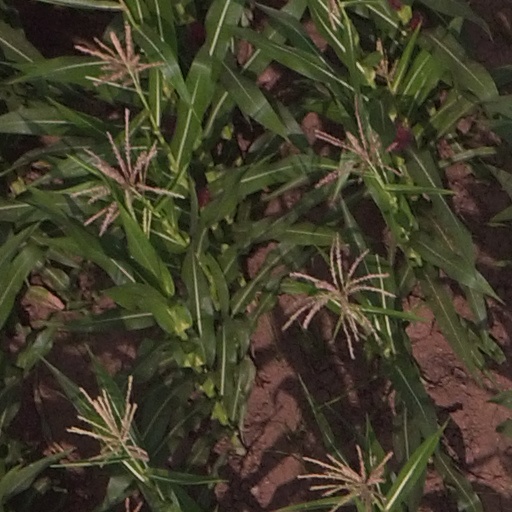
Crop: maize; corn